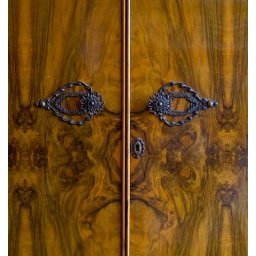
Can you see the face in the wardrobe door